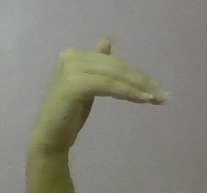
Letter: khaa